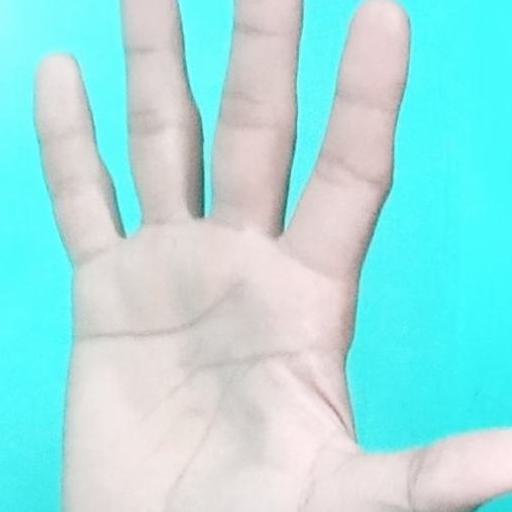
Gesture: palm